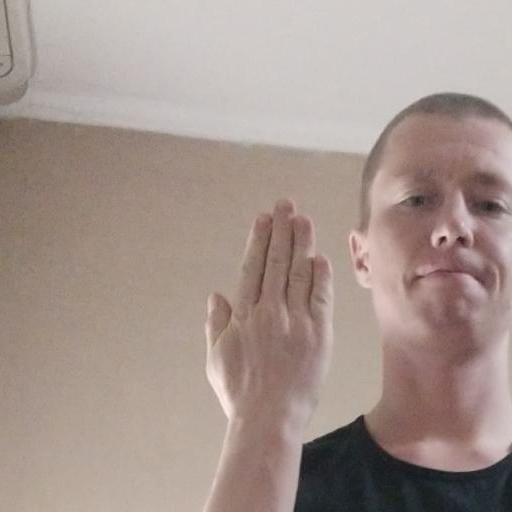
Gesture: stop_inverted